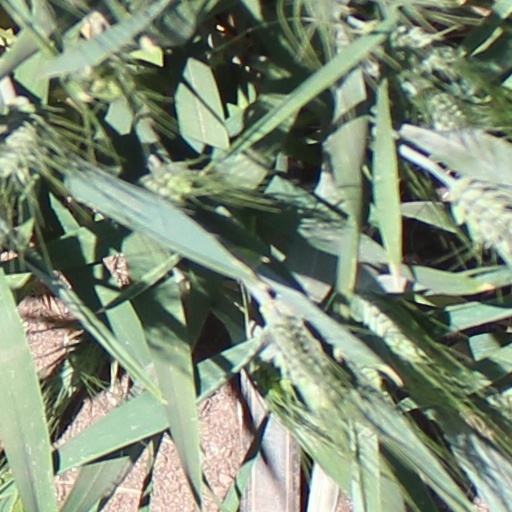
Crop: wheat